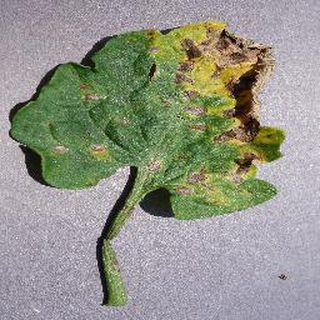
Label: tomato_septoria_leaf_spot